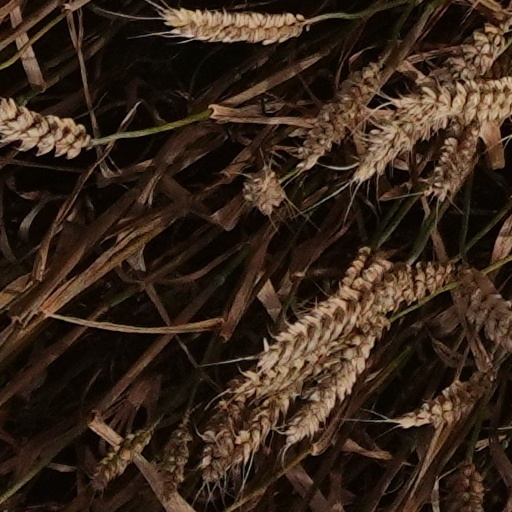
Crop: wheat